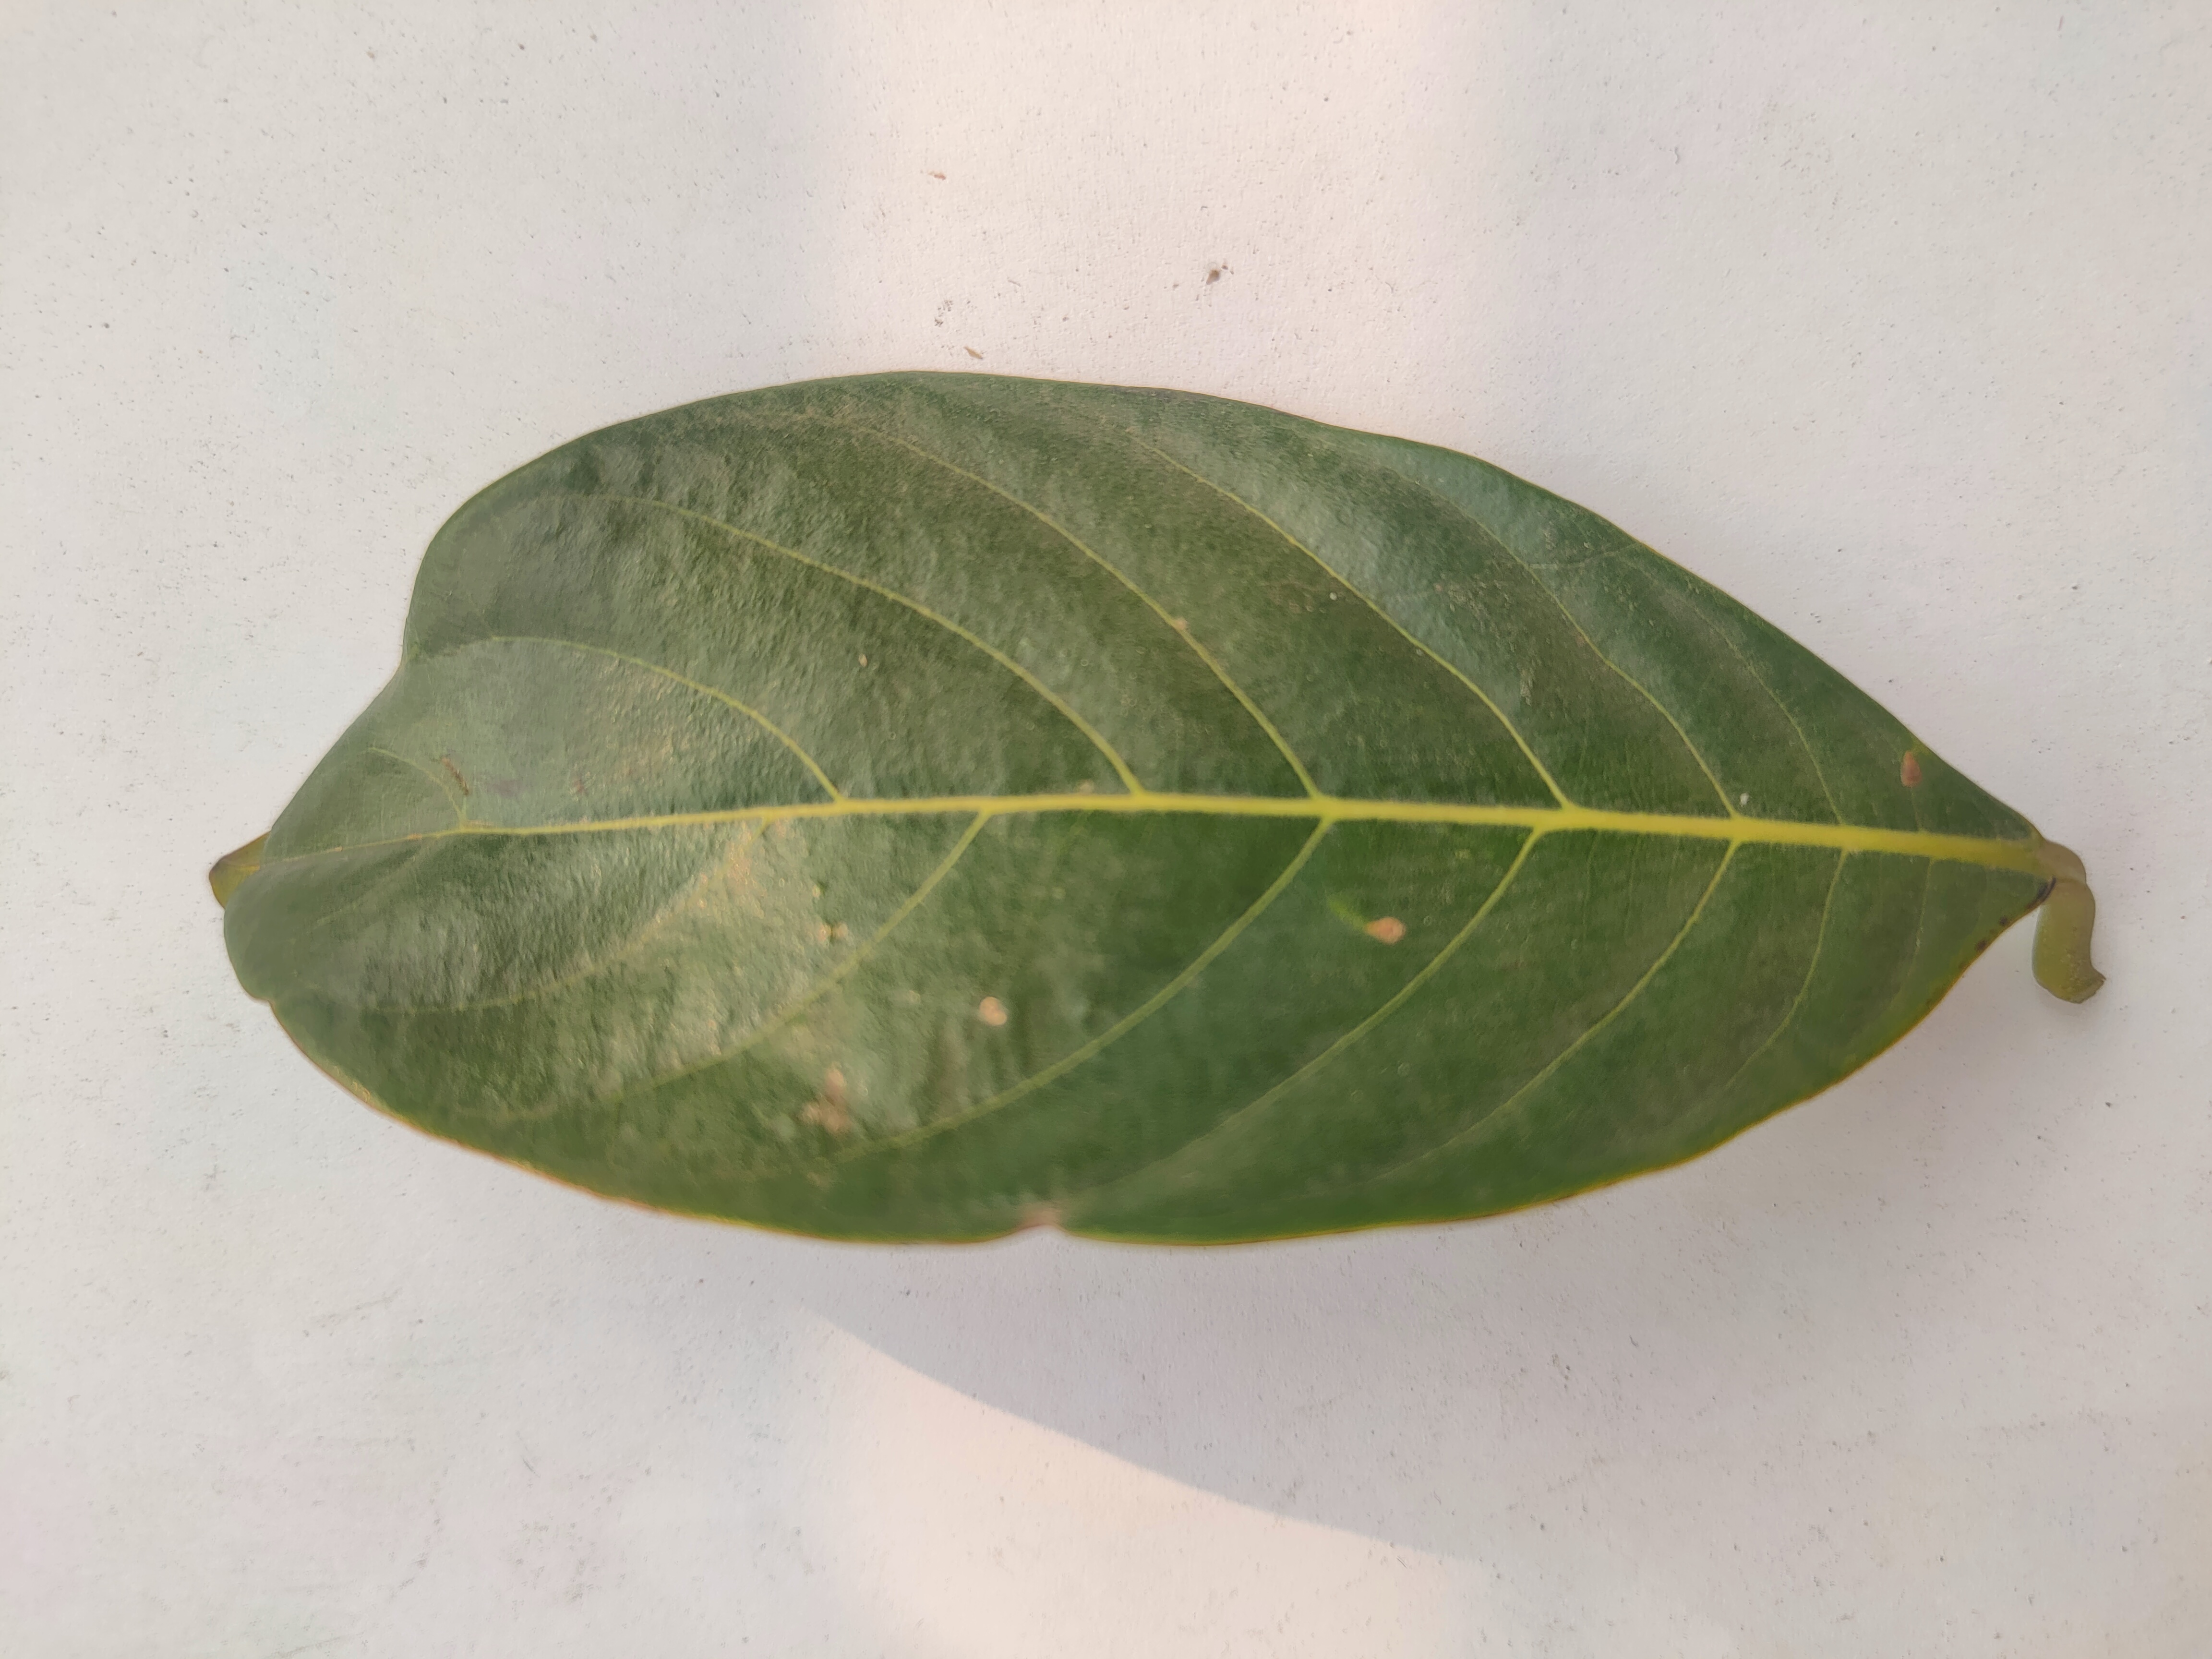
Leaf variety: Jackfruit